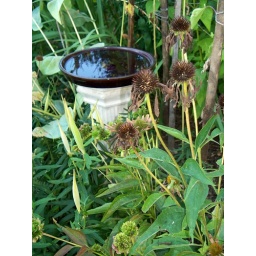
coneflowers and butterfly weed pods around the bird bath. 2008